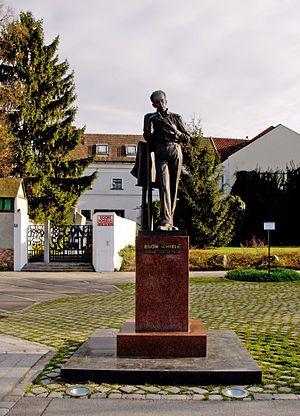
Le Musée Egon Schiele à Tulln an der Donau est consacré au peintre et dessinateur Egon Schiele, natif de cette ville.